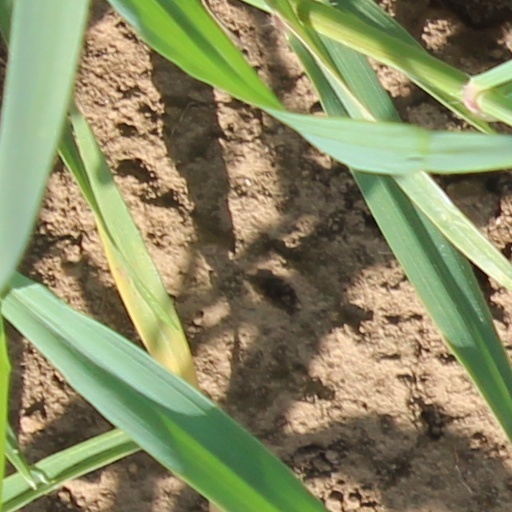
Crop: wheat